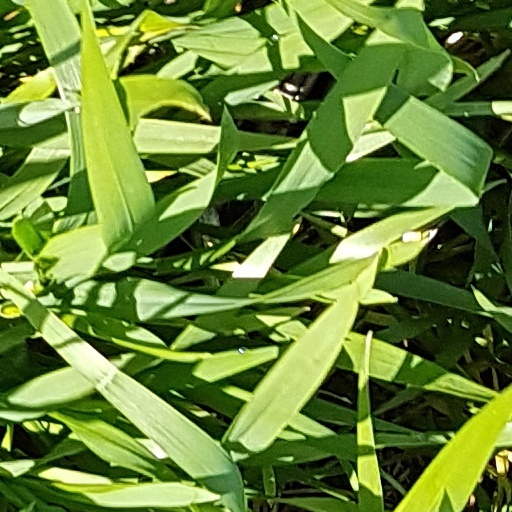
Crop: wheat